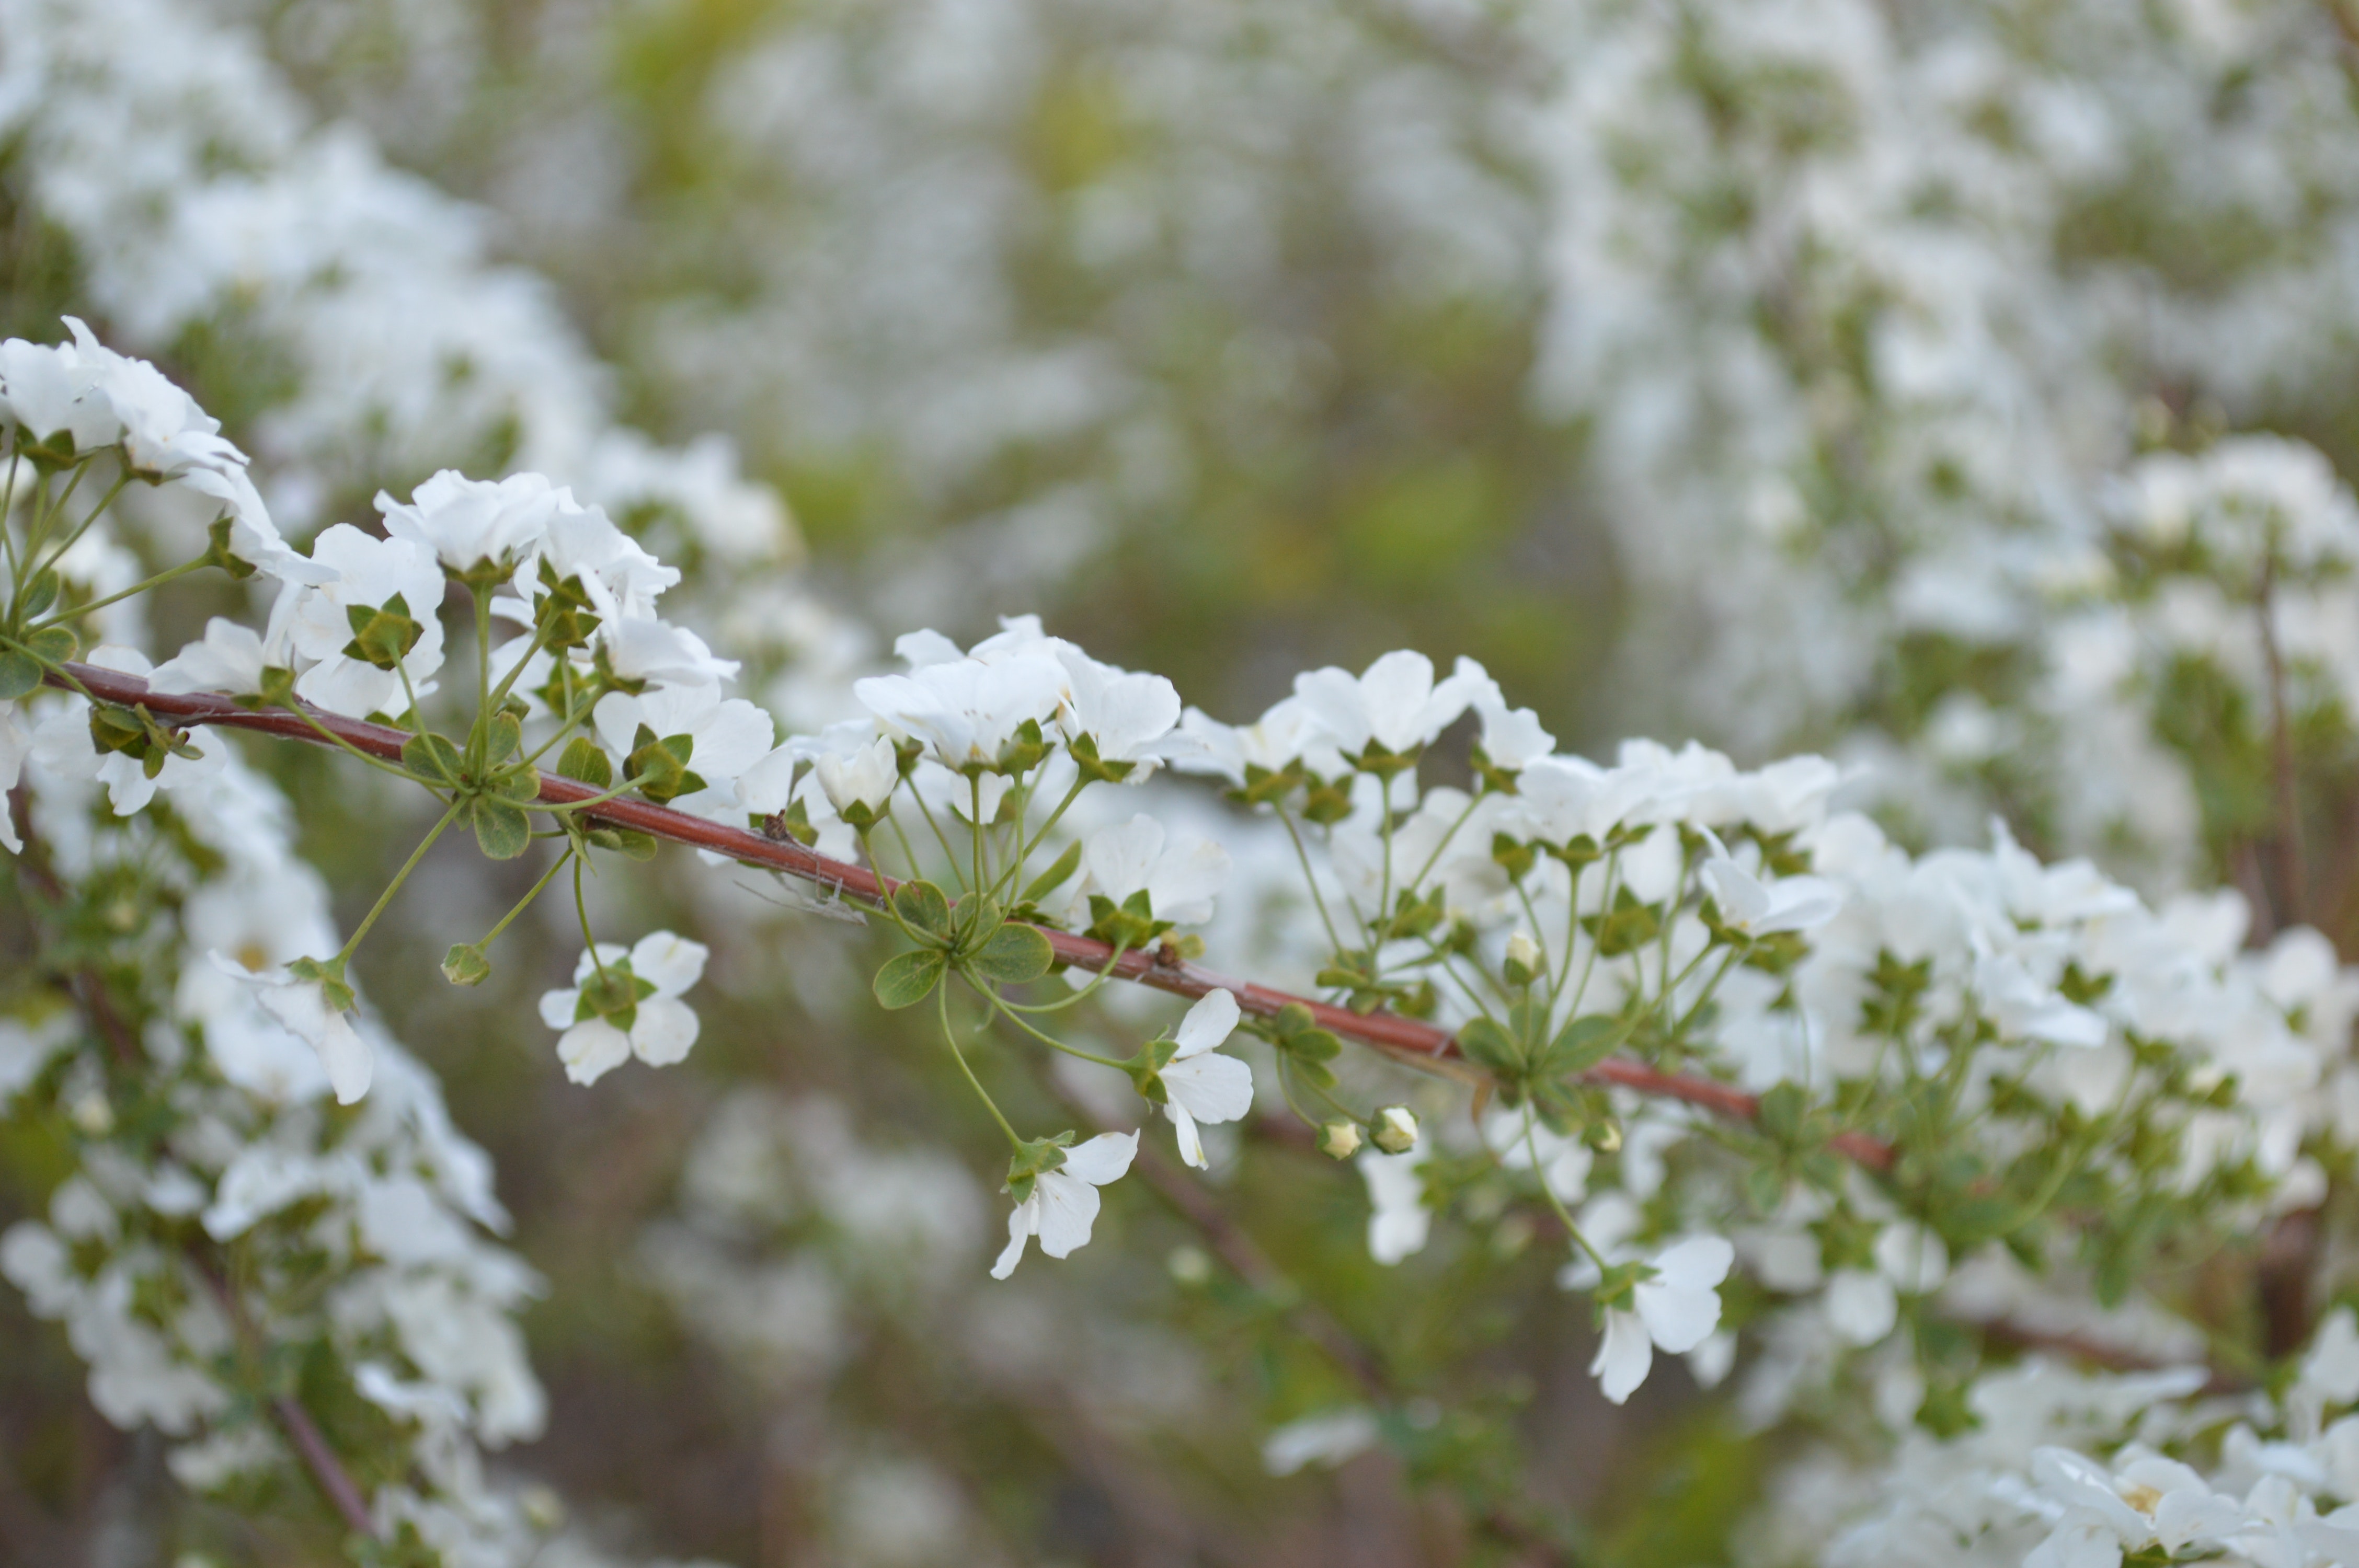
flower, plant, spring, blossom, branch, tree, frost, flowering plant, subshrub, twig, parsley family, prunus, spirea